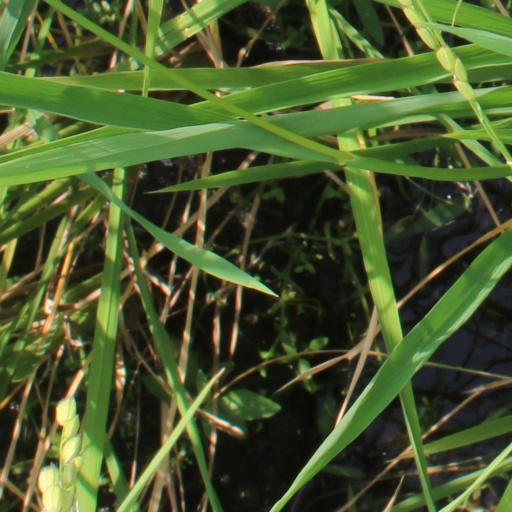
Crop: rice